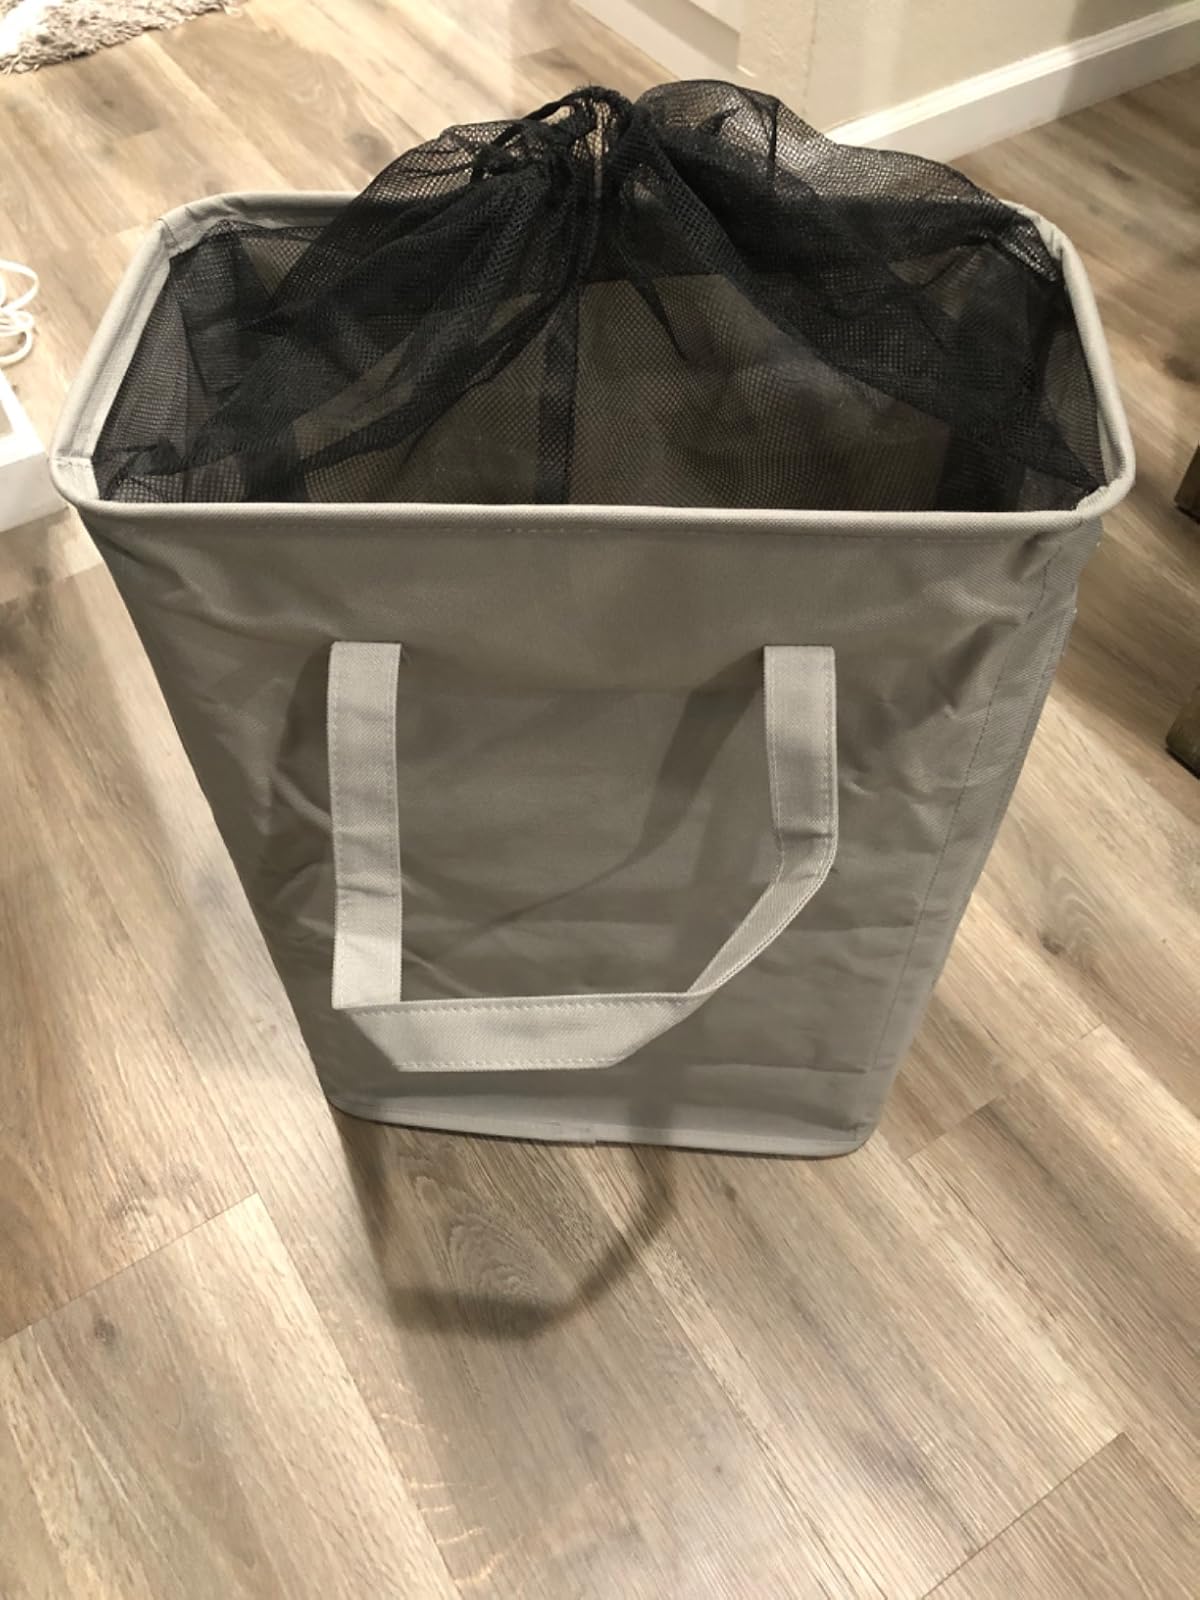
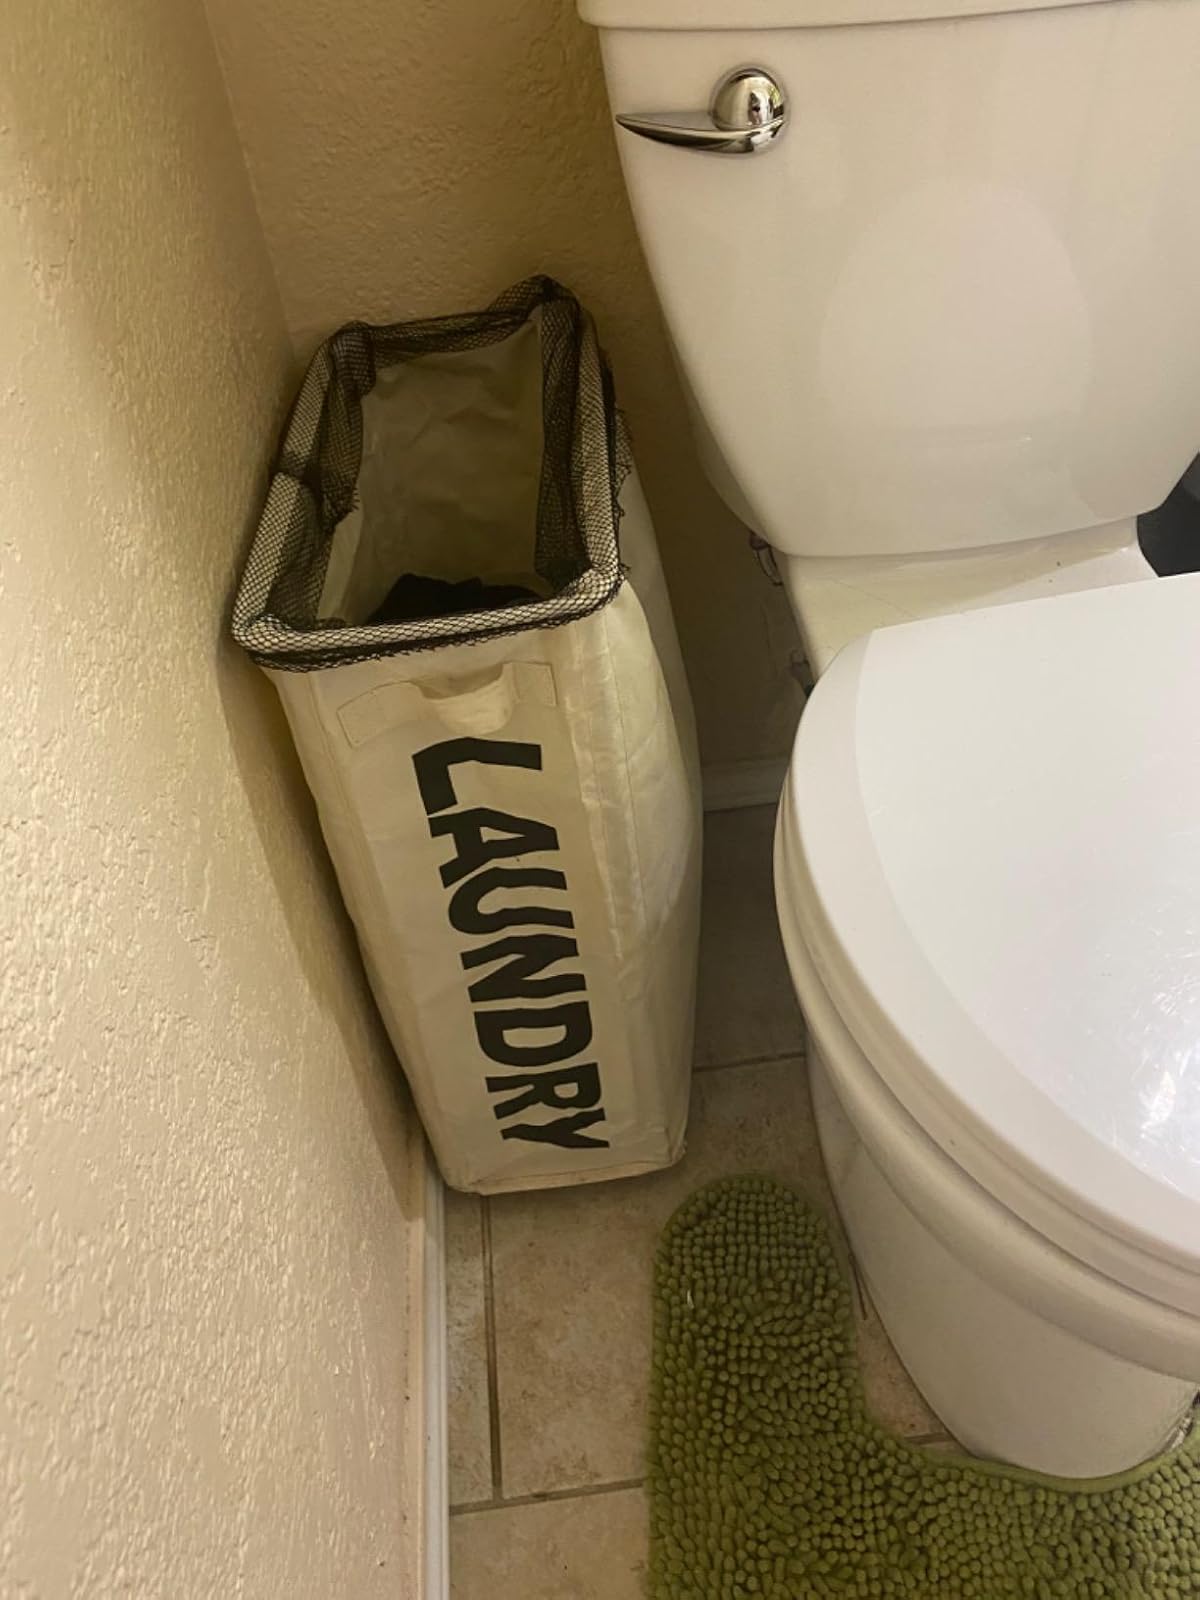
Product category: items_hamper
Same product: no